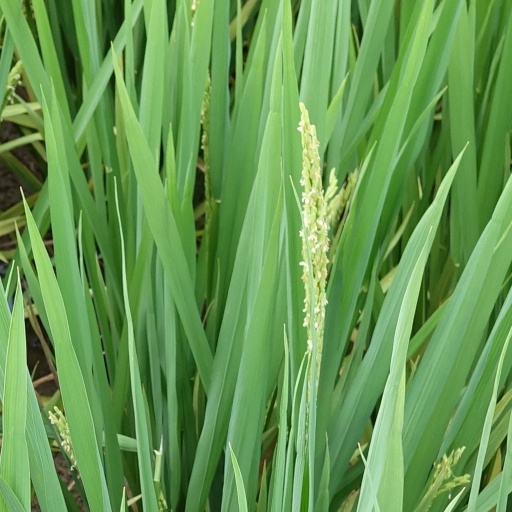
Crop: rice